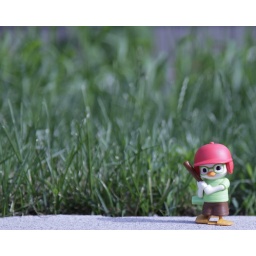
this little guy, just happened to be sitting in front of a house on my way home...